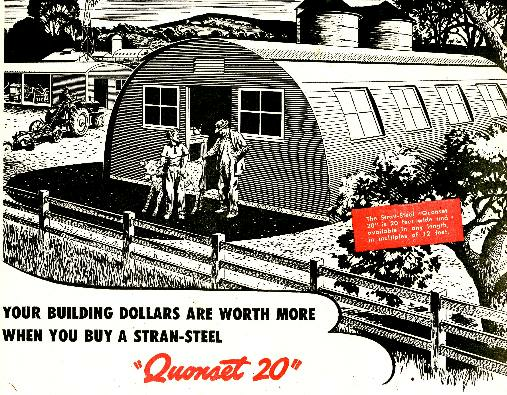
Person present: No